Hieros gamos

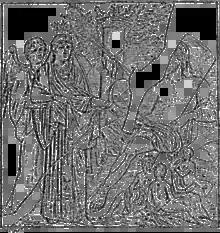
Hieros gamos of Hera (shown with Iris) and Zeus, 1900 drawing of a fresco at Pompeii.

Hieros gamos, (from and 'marriage') or hierogamy ('holy marriage') is a sacred marriage that takes place between gods, especially when enacted in a symbolic ritual where human participants represent the deities.